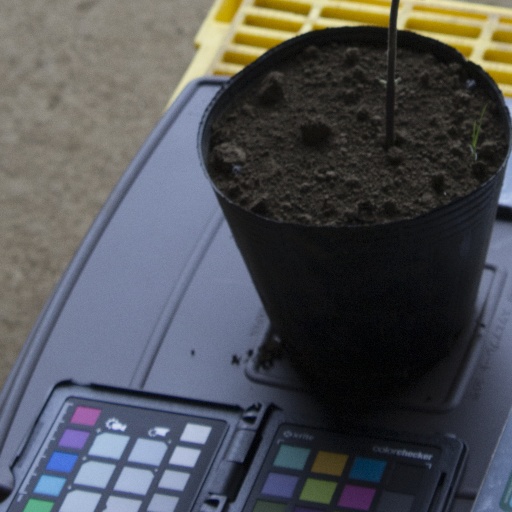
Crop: soybean